St. Nicholas Rink

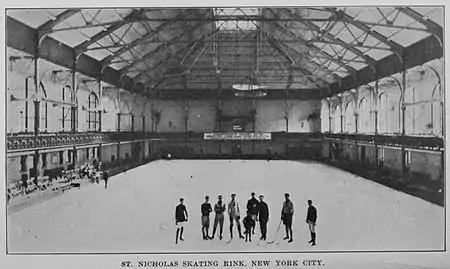
A group of ice hockey players on the St. Nicholas Rink.

The rink was the home of the St. Nicholas Hockey Club of the American Amateur Hockey League. The league operated its first season in 1896–97. The rink was also the site of numerous exhibitions of Canadian ice hockey teams both against New York area teams and between the Canadian teams. A challenge between amateur teams of the U.S. and Canada was held there, called the "International Amateur Championship".